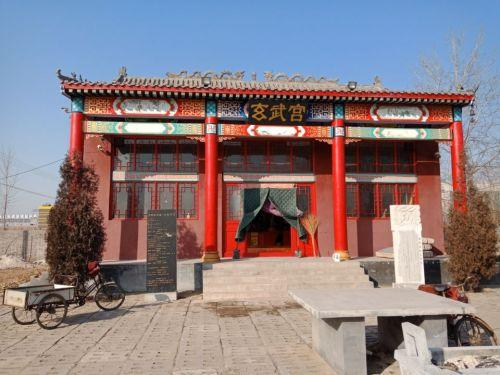
地标名称：玄武宫
所在城市：石家庄市·正定县